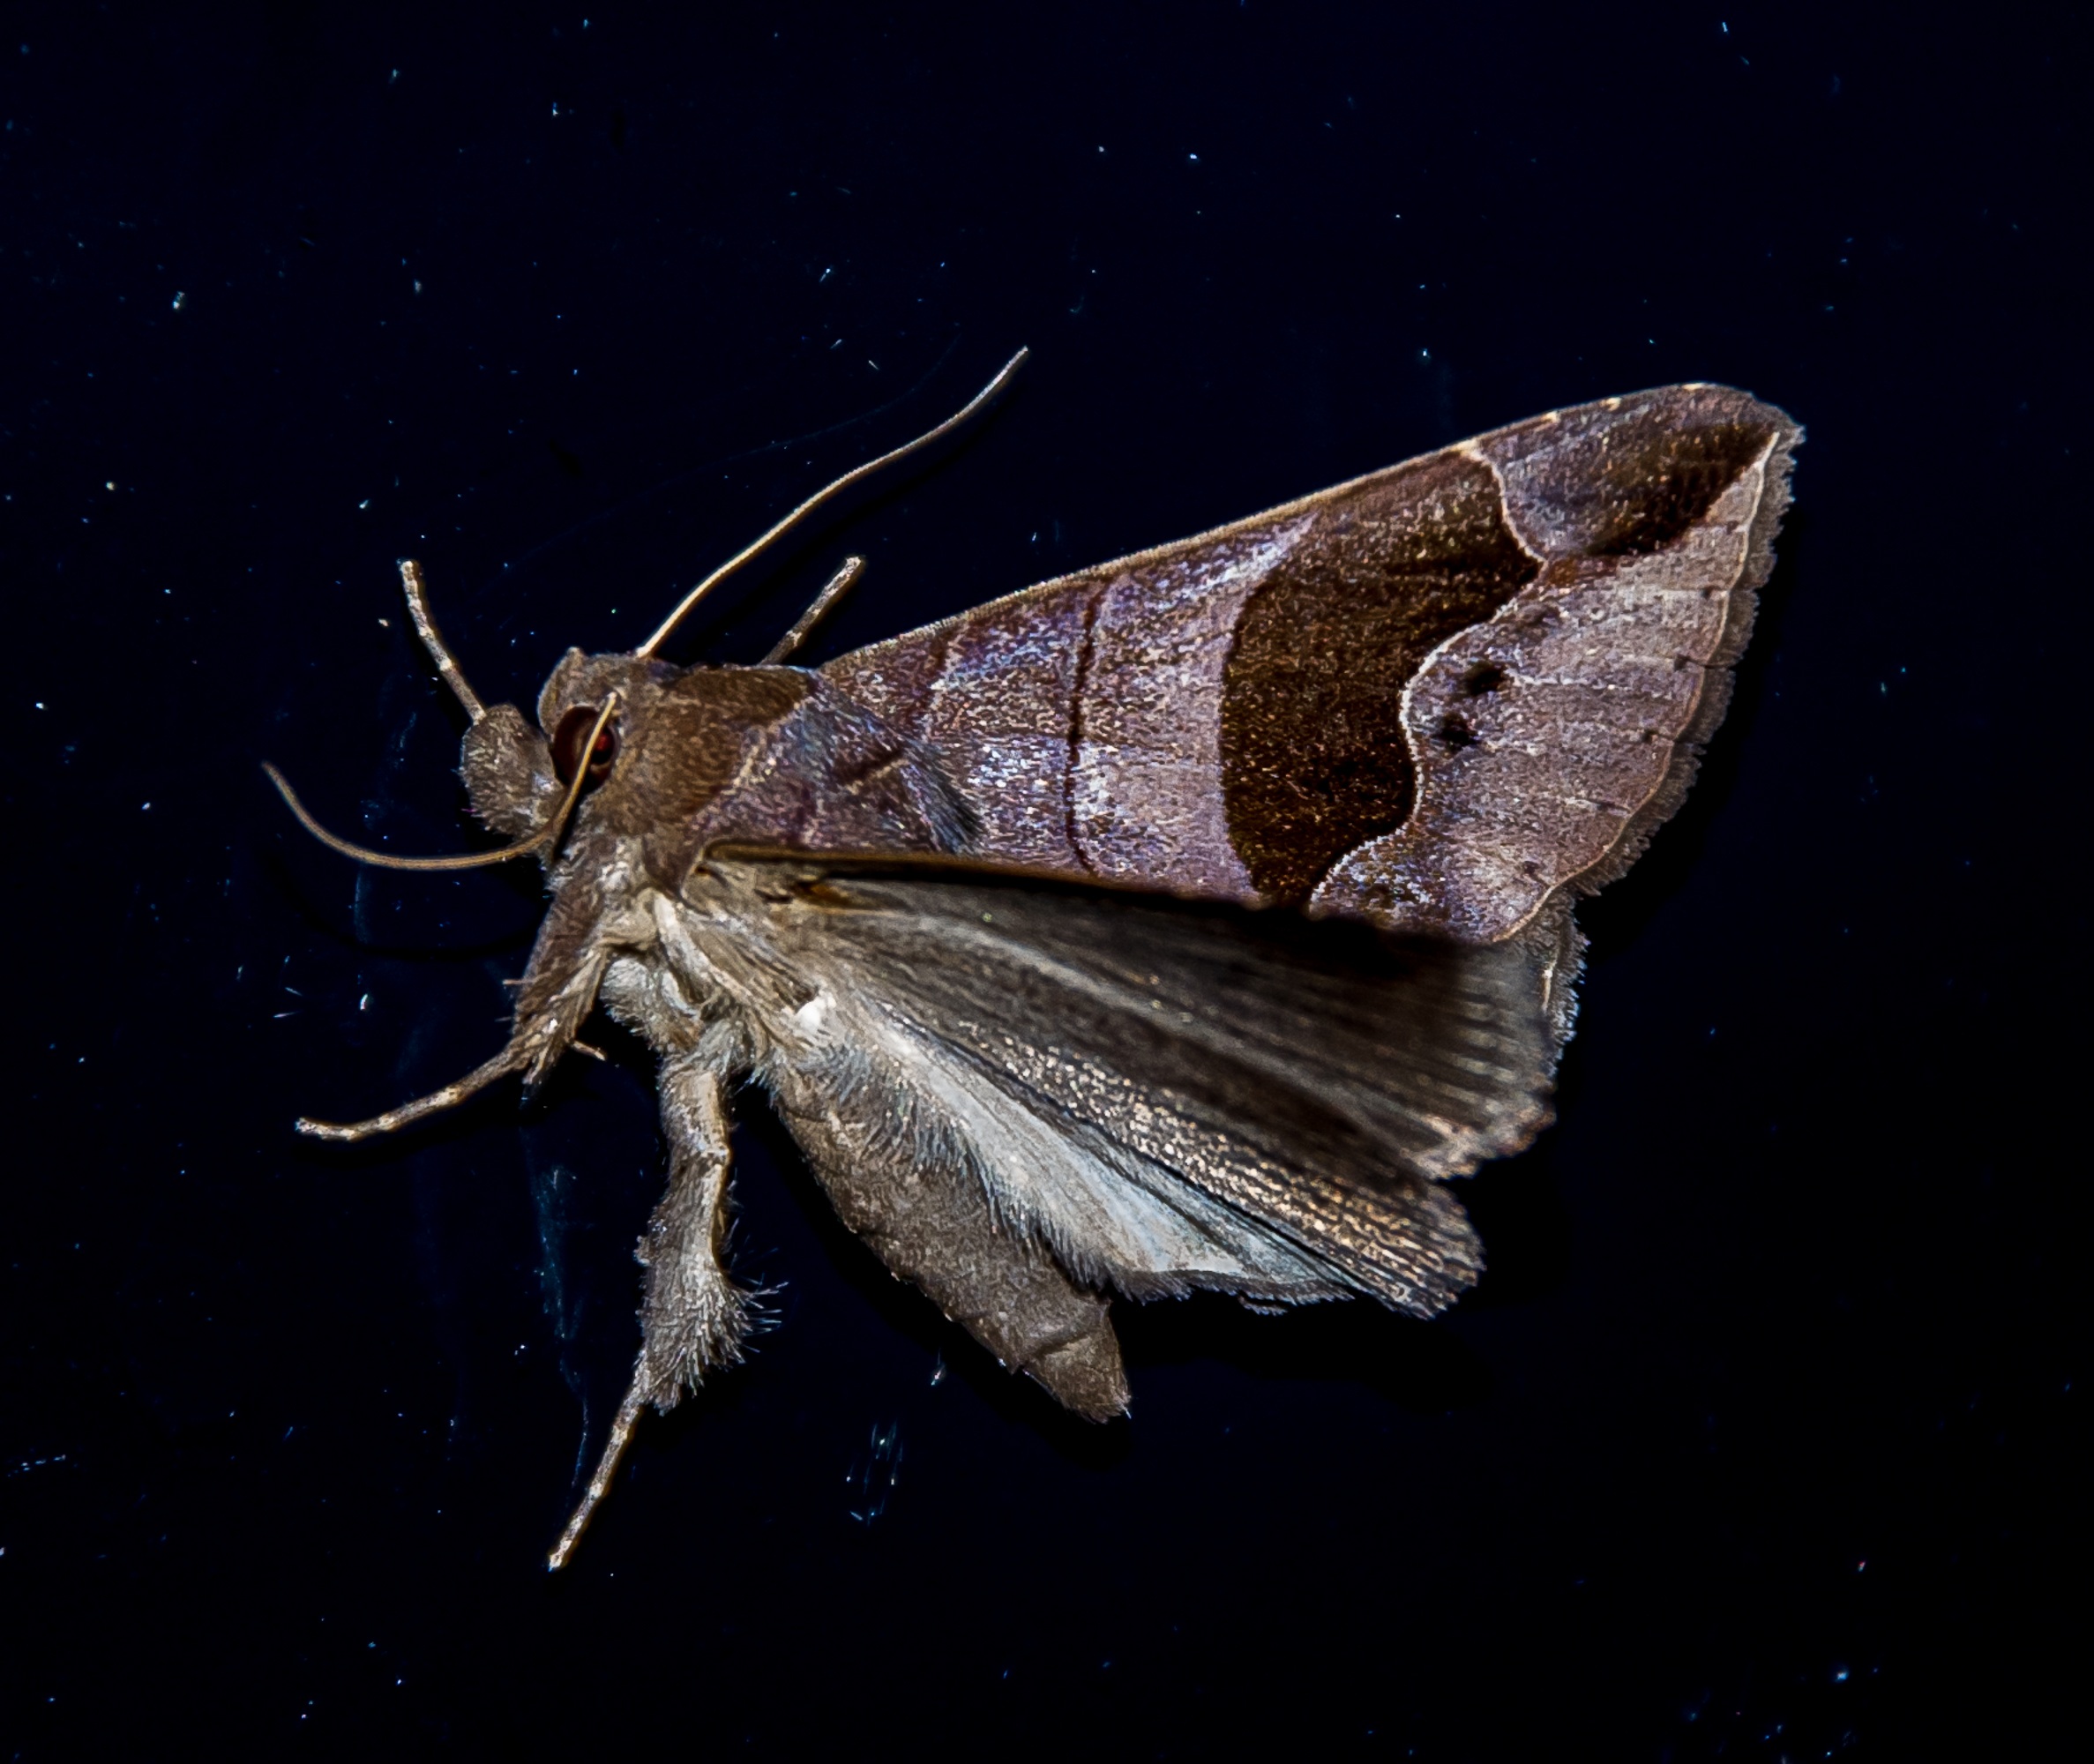
wing, night, photography, wild, pattern, insect, brown, moth, butterfly, fauna, invertebrate, australia, large, queensland, macro photography, arthropod, pollinator, moths and butterflies